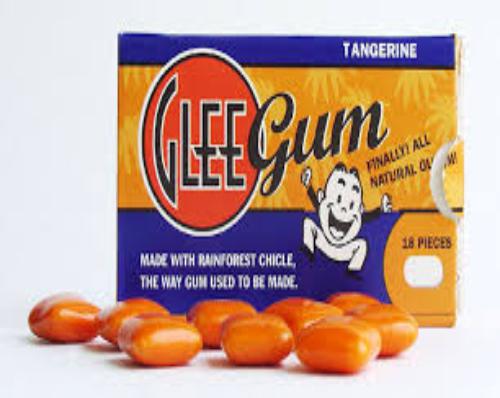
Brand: Glee Gum
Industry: Food